Andrzej Woźniak

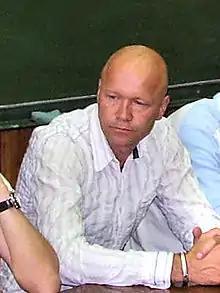

Andrzej Woźniak (born 23 October 1965) is a Polish goalkeeping coach and former professional footballer who played as a goalkeeper. He spent most of his career with ŁKS Łódź and Widzew Łódź, and also had a short spell in the Portuguese top flight. Known as one of the best goalkeepers in his country at the time, he made 20 appearances for the Poland national team.